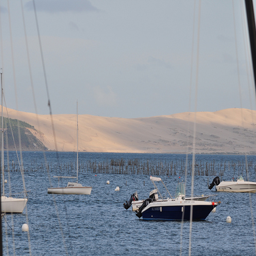
a couple of boats sail through some water
A couple of boats sitting in the harbor.
A body of water with several boats floating in it.
Group of boats out in the water with a large amount range behind them.
Several boats anchored in the open water on a clear day